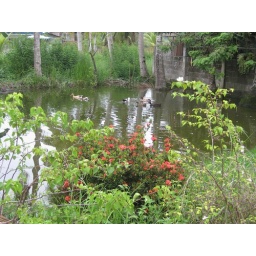
Standing water near Alice Cairo's house in Libertad, Butuan City, Agusan del Norte, Philippines